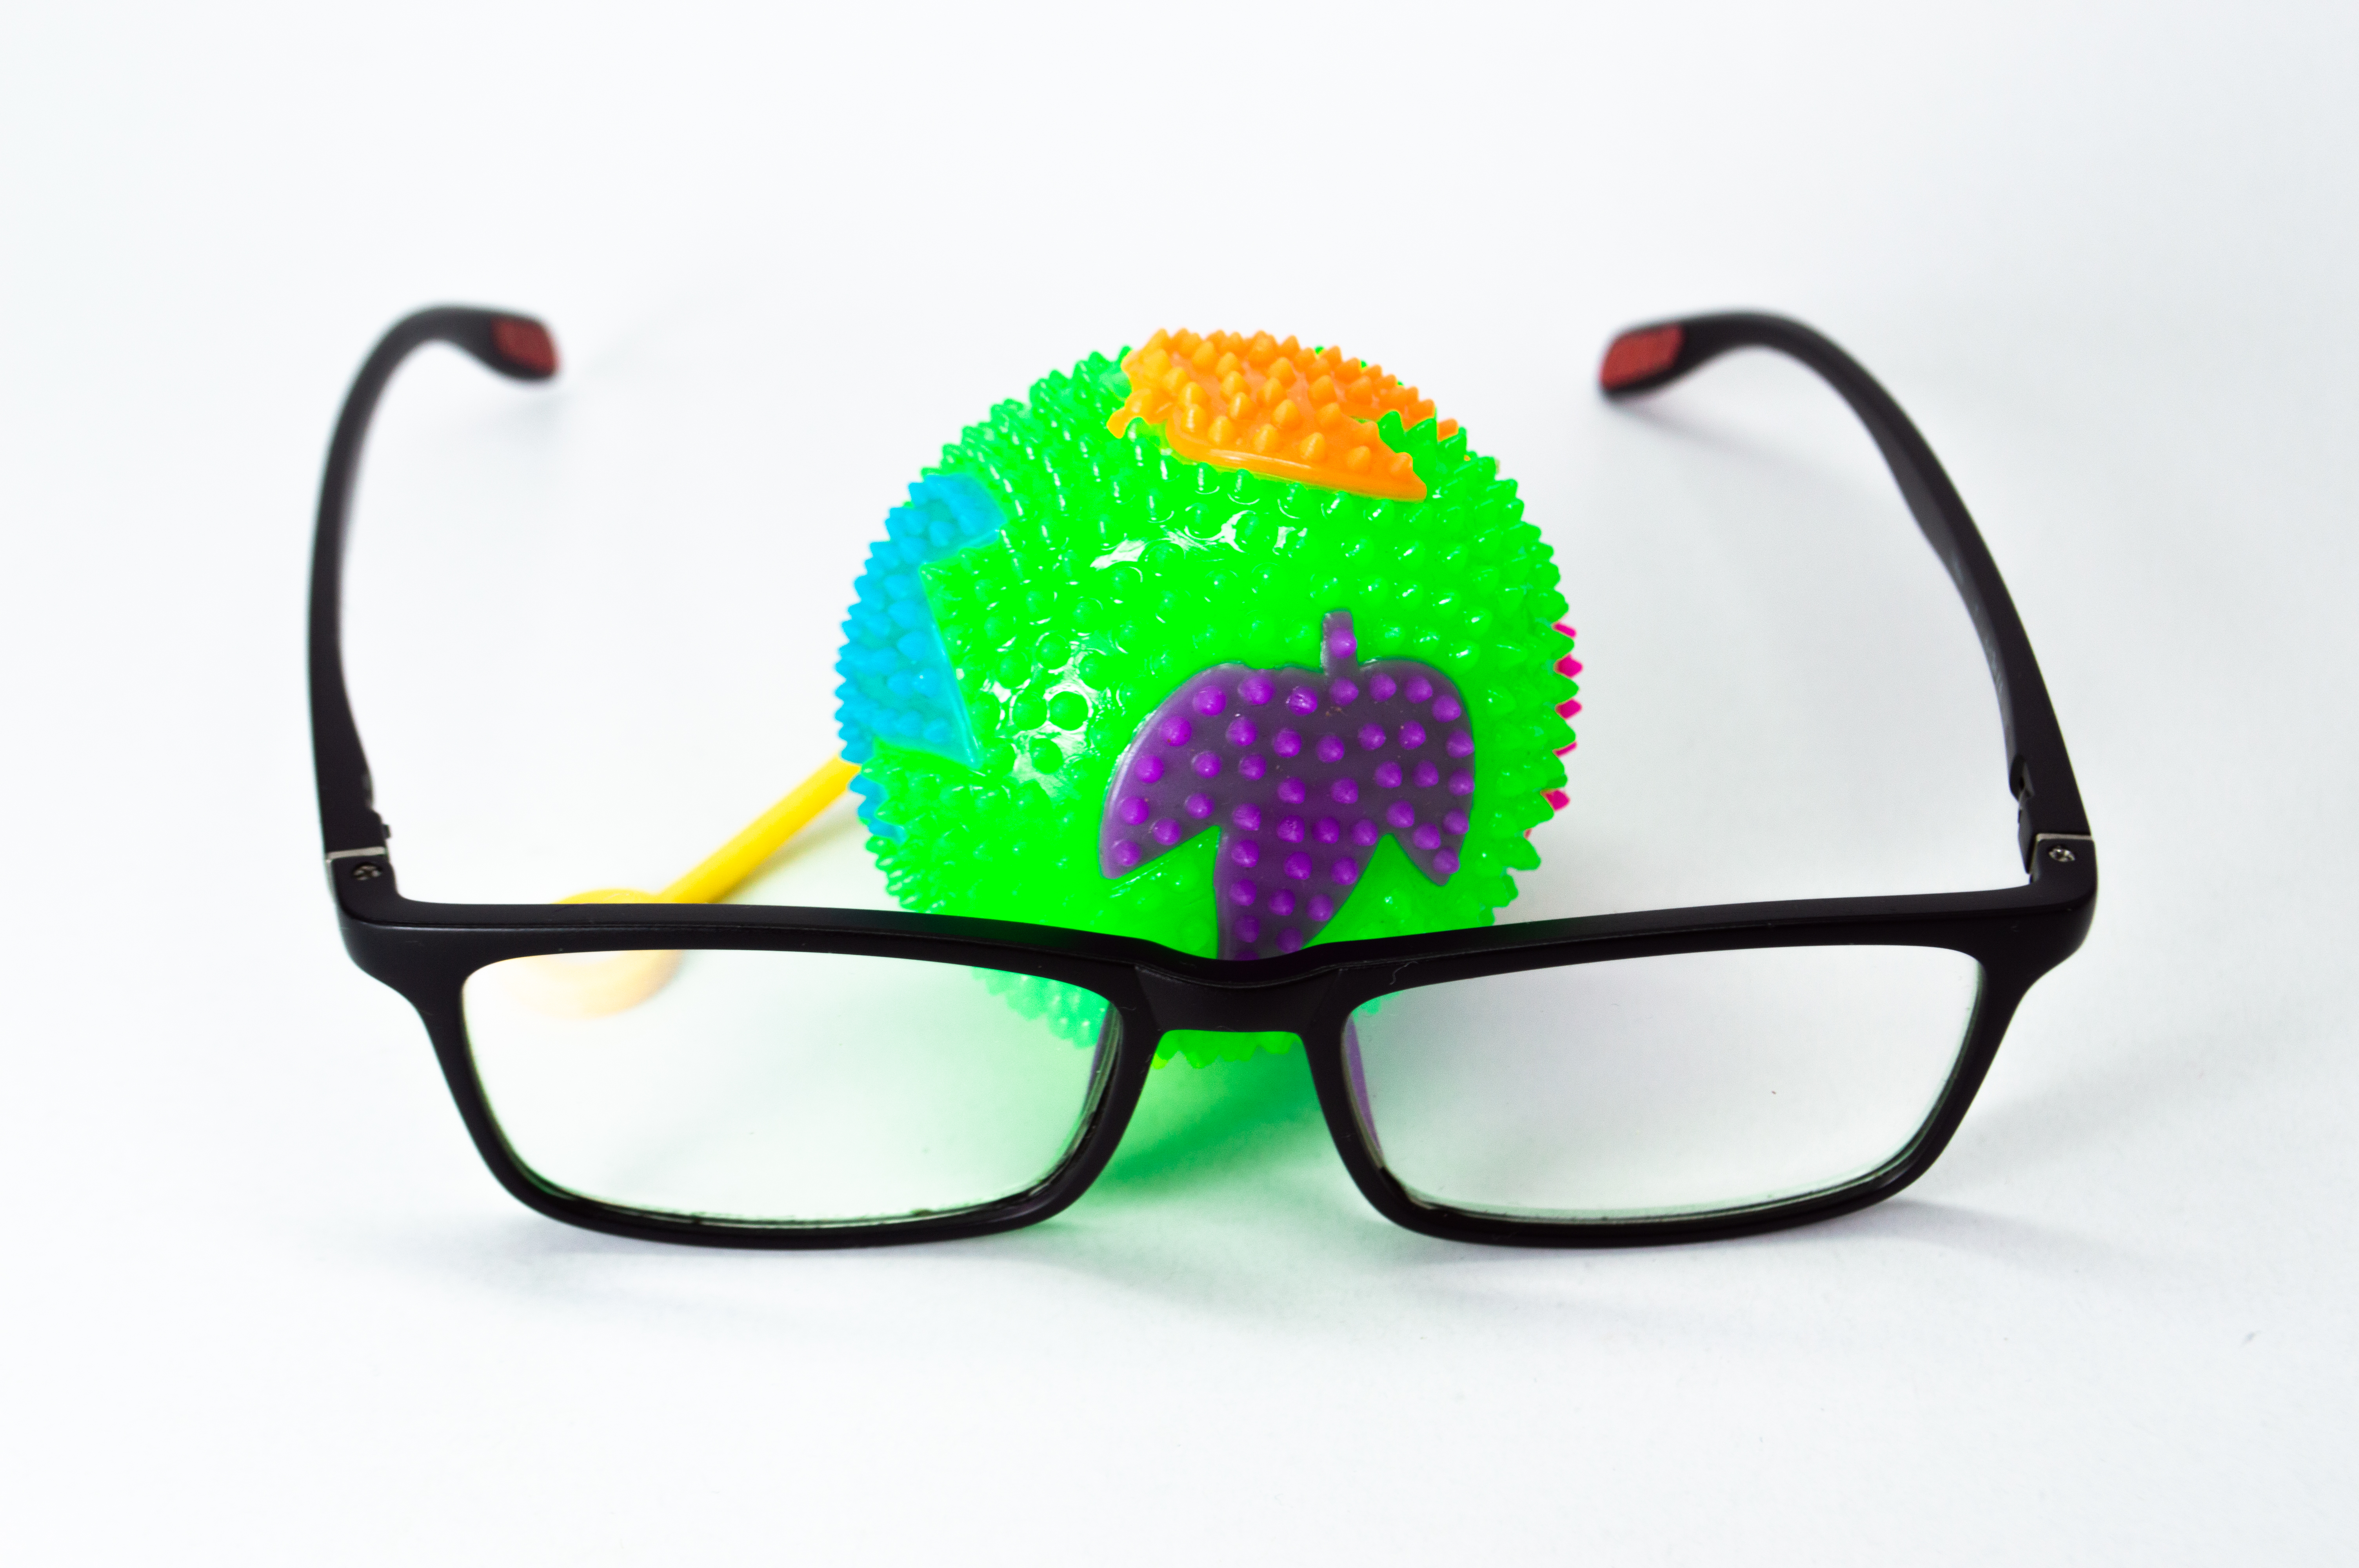
goggles, eye, vision, black, closeup, optical, convenience, spectacle, fashion, frame, classic, trendy, retro, professional, justice, legal, desk, marketing, office, modern, lifestyles, advertisement, high angle view, table, isolated, glasses, lens, eyeglass, object, white, reading, eyesight, accessory, specs, box, plastic, business, background, case, style, medicals, individual, displayed, front, various, elegant, stylish, decorative, chic, presentation, arrangement, crafted, luxury, variety, showcase, artistic, detailed, diverse, head, vision care, sunglasses, Eye glass accessory, eyewear, art, font, personal protective equipment, rectangle, Tints and shades, magenta, circle, symmetry, electric blue, glass, illustration, automotive lighting, fashion accessory, Transparent material, logo, symbol, pattern, graphics, graphic design, macro photography, audio equipment, costume accessory